List of extinct bird species since 1500

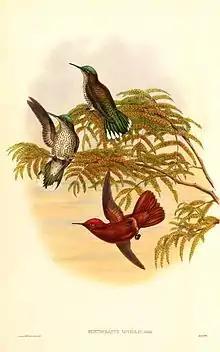
Alejandro Selkirk firecrown

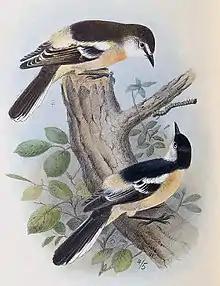
Norfolk triller

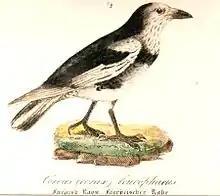
Pied raven, a color morph of the common raven

Coues's gadwall, "Mareca strepera couesi" (Teraina, Kiribati, c. 1900)